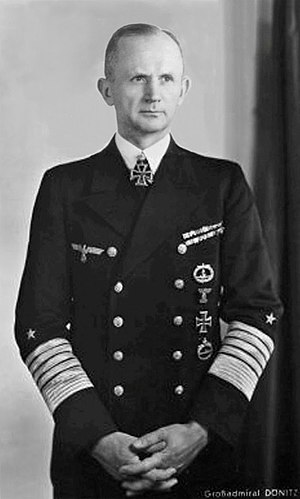
Karl Dönitz
Karl Dönitz
Karl Dönitz var en tysk storadmiral for den tyske flåde og statsmand.